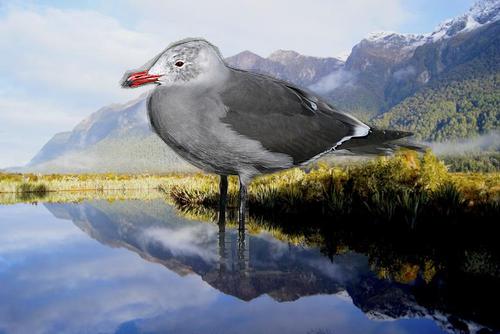
Bird species: Heermann_Gull
Bird type: waterbird
Background: water